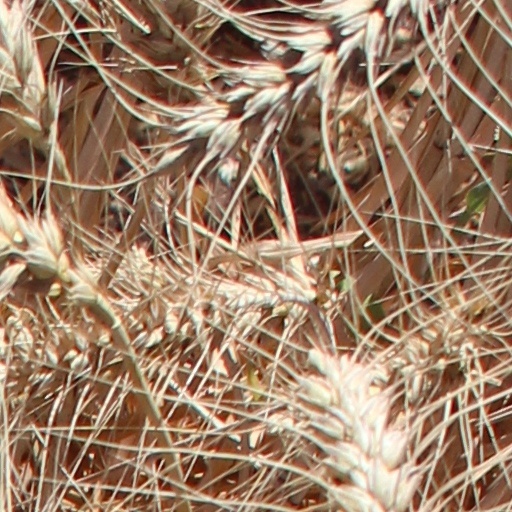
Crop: wheat